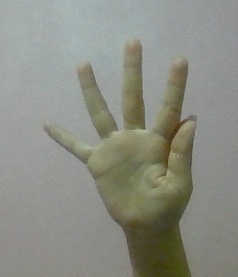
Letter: sheen